A Jolly Bad Fellow

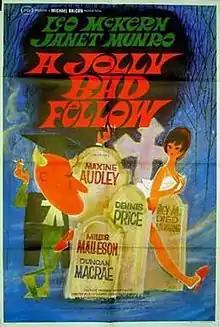

A Jolly Bad Fellow (U.S. title: They All Died Laughing; also known as Don Among the Dead Men) is a 1964 British black comedy film directed by Don Chaffey and starring Leo McKern and Janet Munro.